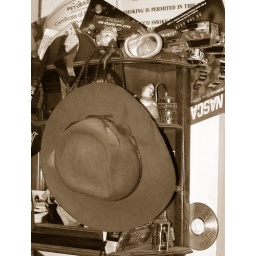
junk in the hallway on a very dirty shelf LOL